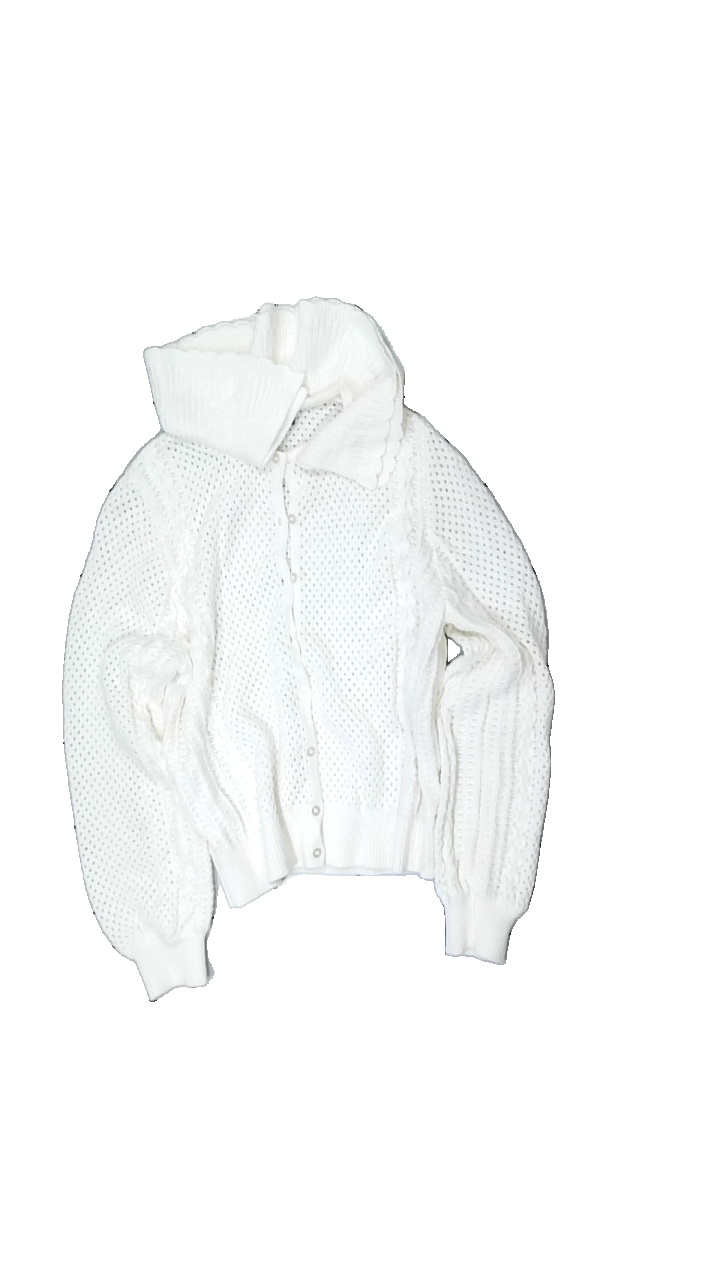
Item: Sweater (Ladies)
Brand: Kappahl
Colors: White
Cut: Regular, C-collar
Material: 52% acrylic, 48% cotton
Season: All
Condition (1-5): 4
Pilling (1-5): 4
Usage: Reuse
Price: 50-100